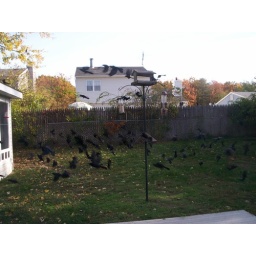
These black birds flock to my feeders and when they leave, they all leave together in one big swoosh.